KGTV (Iowa)

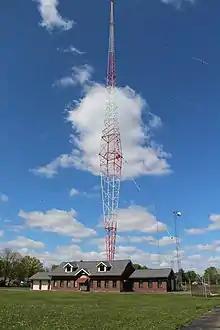
A Blaw-Knox diamond-shaped tower in Columbus, Ohio, similar to that used by KGTV

On February 5, 1953, Rib Mountain Radio, a Wausau, Wisconsin—based firm, applied to the Federal Communications Commission (FCC) for a permit to build a station on ultra high frequency (UHF) TV channel 17 in Des Moines. At the time, the area had one station, WOI-TV in Ames; Des Moines had been allocated two commercial very high frequency (VHF) channels, 8 and 13, each of which had competing applicants. With no opposition, Rib Mountain Radio received the permit on March 26, 1953. Construction plans took shape in August 1953, when the firm announced it had purchased land north of the Des Moines city limits and a building used as a house trailer factory to be converted to house KGTV. The tower had previously belonged to WHO radio.